Lower Shawneetown

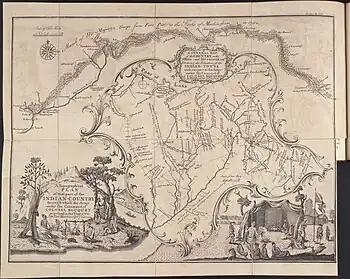
1764 map showing the site of the relocated "Lower Shawneese Town" on the upper Scioto (spelled Sioto here), seen just below the center of the page, where Chillicothe, Ohio was later built.

Archeological evidence shows that, by the 1750s, trade had transformed the lives of the residents of the town. Traders brought guns, metal tools, knives, saddles, hatchets, glass and ceramic beads, strouds (a kind of coarse blanket), ruffled and plain shirts, coats, clay tobacco pipes, brass and iron pots, and rum to trade for the furs and skins of deer, elk, bison, bear, beaver, raccoon, fox, wildcat, muskrat, mink and fisher. Town residents wore European-style glass beads, silver earrings, armbands, and brooches, rather than traditional Native American beads and pendants made from shell, animal teeth, or animal bone. Cloth matchcoats, wool blankets, linen skirts and shirts and leather shoes supplemented moccasins and garments manufactured from animal skins. Large cast-iron pots began to replace ceramic vessels in the preparation of salt or maple sugar. Strings of glass beads, metal pendants, silver earrings and brooches of European manufacture were buried with the dead. European trade goods found at the site include gun spalls and gunflints, gun parts (sideplate, mainspring, ram pipes, and breech plugs), wire-wound and drawn glass beads, tinkling cones, a button, a brass pendant, an earring, cutlery, kettle ears, a key, nails, chisels, hooks, a buckle, a Jew's harp, and pieces of a pair of iron scissors.